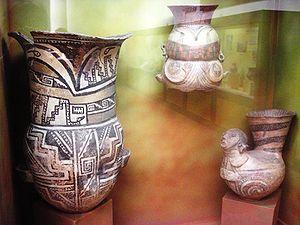
Diaguita, est la dénomination quechua, propagée ultérieurement par les espagnols, d'un ensemble de peuples indépendants ayant un idiome commun, le kakán ou kakan. Eux-mêmes se dénommaient Pazioca ou Paccioca.
Catamarca est une province du nord-ouest de l'Argentine. Elle est entourée des provinces de Salta au nord, Tucumán et Santiago del Estero à l'est, Córdoba au sud-est, et La Rioja au sud. À l'ouest, elle est contiguë au Chili.
La province de Salta est une province de l'Argentine, située à l'extrême nord-ouest du pays. Elle est limitée au nord par la province de Jujuy et par la Bolivie, à l'est par le Paraguay, Formosa et la province du Chaco, au sud par les provinces de Santiago del Estero, de Tucumán et de Catamarca, enfin à l'ouest par le Chili.